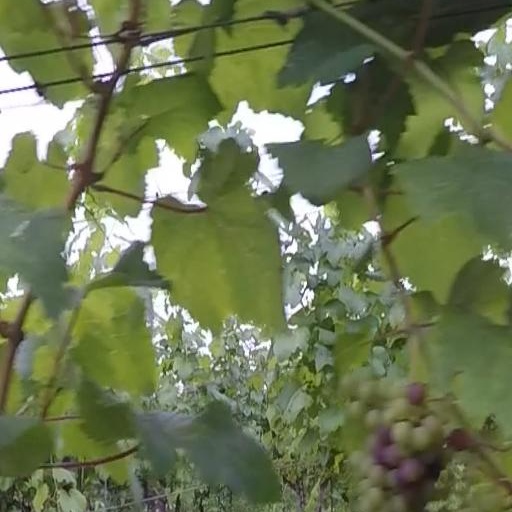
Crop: grape